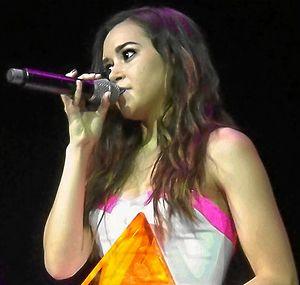
Megan nicole live 2014
Megan Nicole Flores plus connue sous le nom de Megan Nicole, est une auteur-compositeur-interprète qui a débuté sur YouTube.